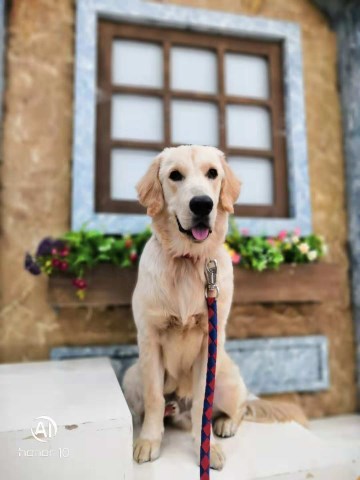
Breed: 5355-n000126-golden_retriever